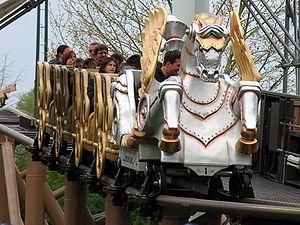
Europa-Park est un parc d'attractions à thèmes et un complexe de loisirs situé à Rust en Allemagne, entre les villes de Fribourg-en-Brisgau et Strasbourg. Fondé par la famille Mack, il a été inauguré le 12 juillet 1975.